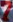
Number: 7